MG 3 machine gun

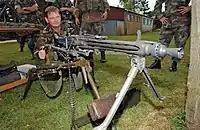
MG 3 in the heavy machine gun setup on a "Feldlafette" tripod with mounted optical sight

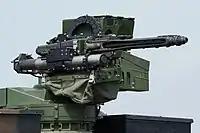
Vehicle-mounted MG 3 at the Bundeswehr Day in 2019

The Rheinmetall RMG 7.62 is a mounted machine gun based from the Rheinmetall MG 3 with three rotating barrels (to reduce barrel erosion and overheating) is under development as a vehicle weapon. Only one barrel is active at a time: after one barrel overheats, it is rotated out for a cool one.